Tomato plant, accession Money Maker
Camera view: tilt-top (135 deg); turntable rotation: 150 degrees
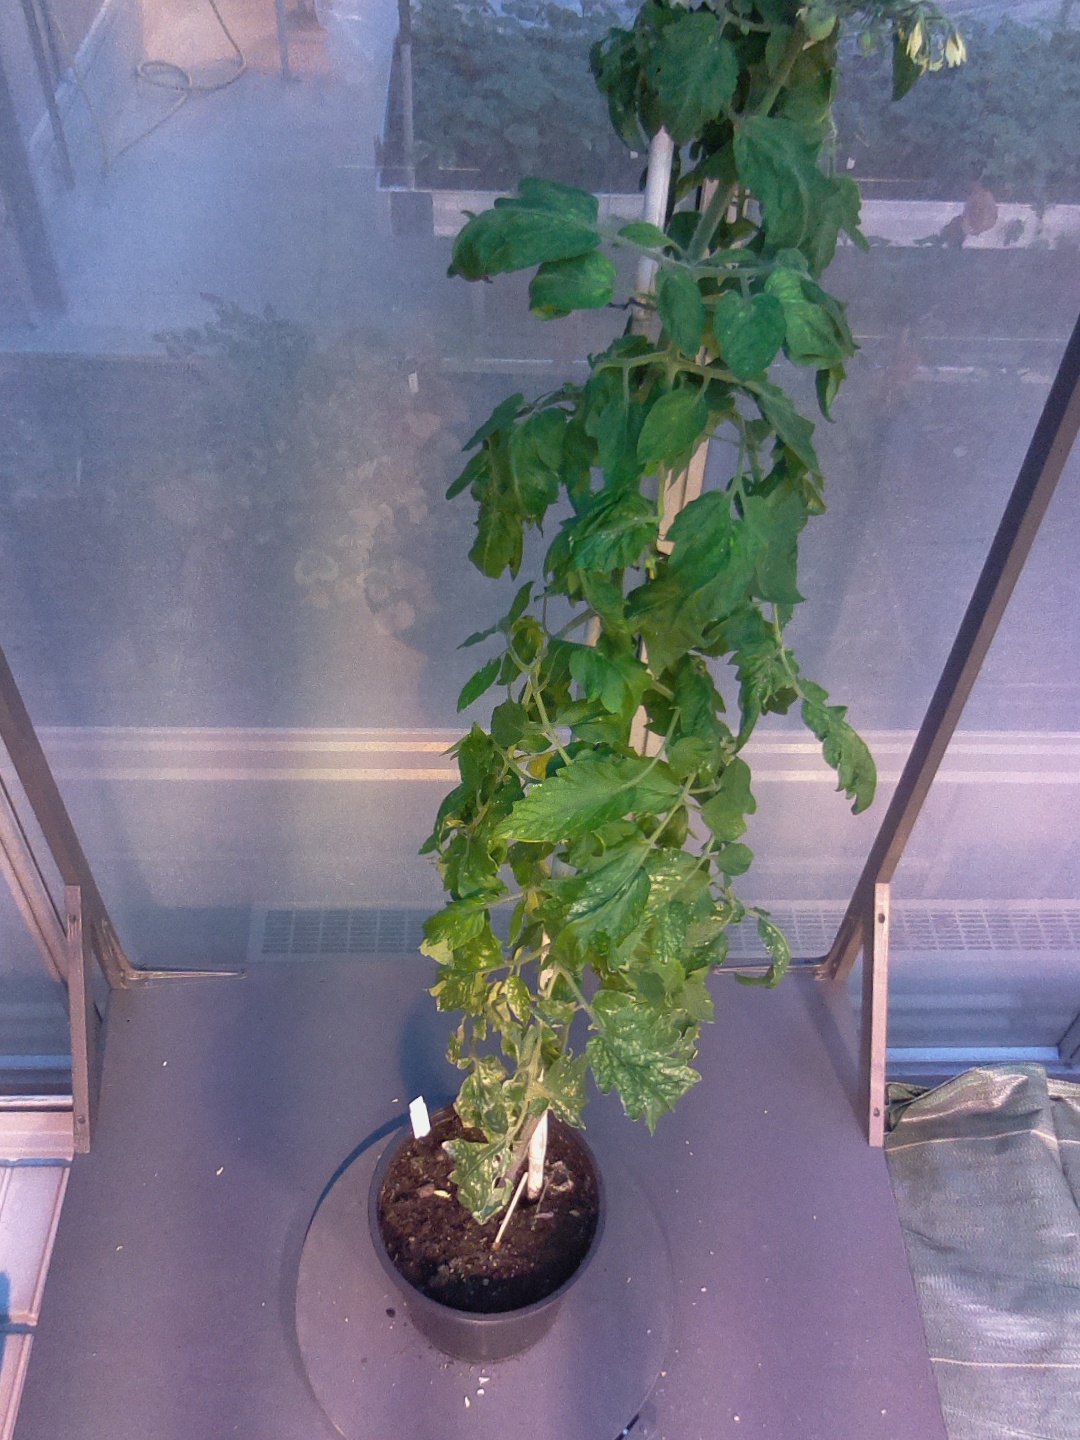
BBCH growth stage 71: 10%-20% of final fruit size